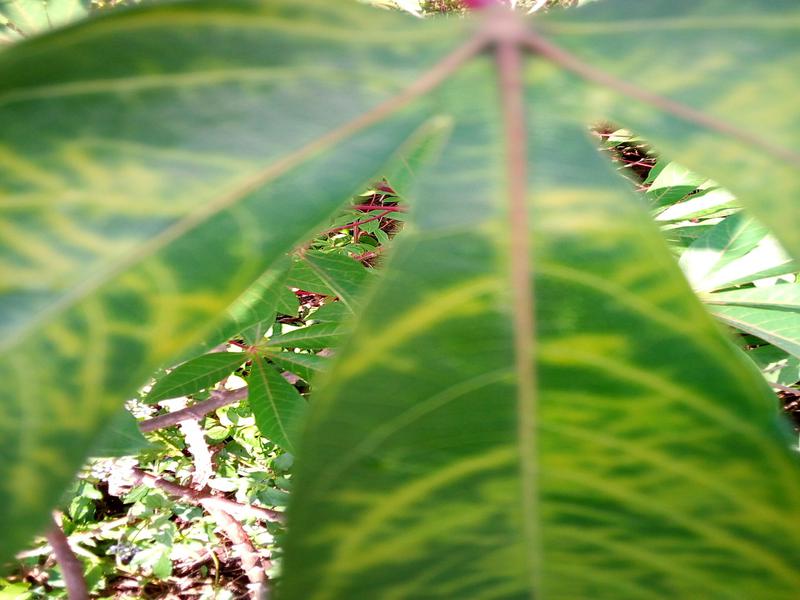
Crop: cassava
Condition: brown_streak_disease